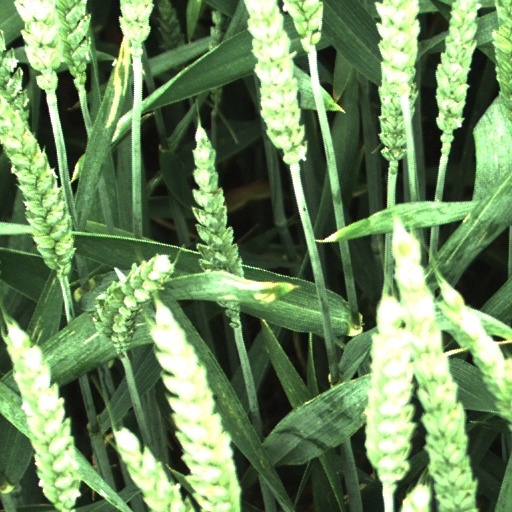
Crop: wheat